Pleujouse

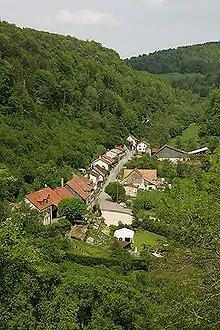

Pleujouse is a village and a former municipality in the district of Porrentruy in the canton of Jura in Switzerland. Since January 1, 2009, it has been part of the new municipality La Baroche.